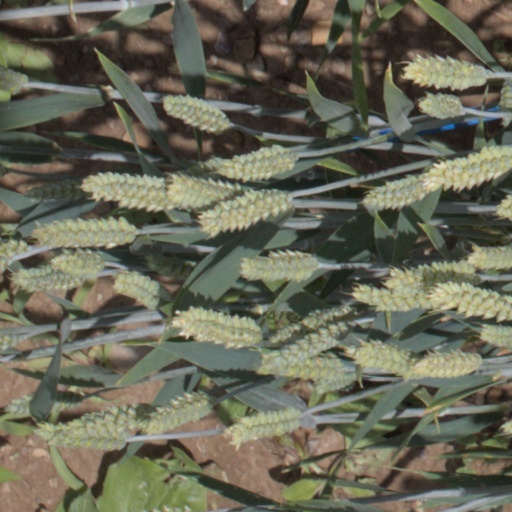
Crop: wheat